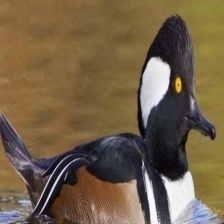
Species: HOODED MERGANSER
Scientific name: LOPHODYTES CUCULLATUS